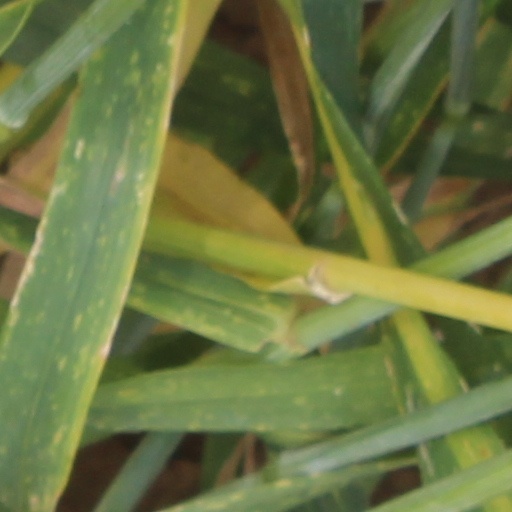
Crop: wheat